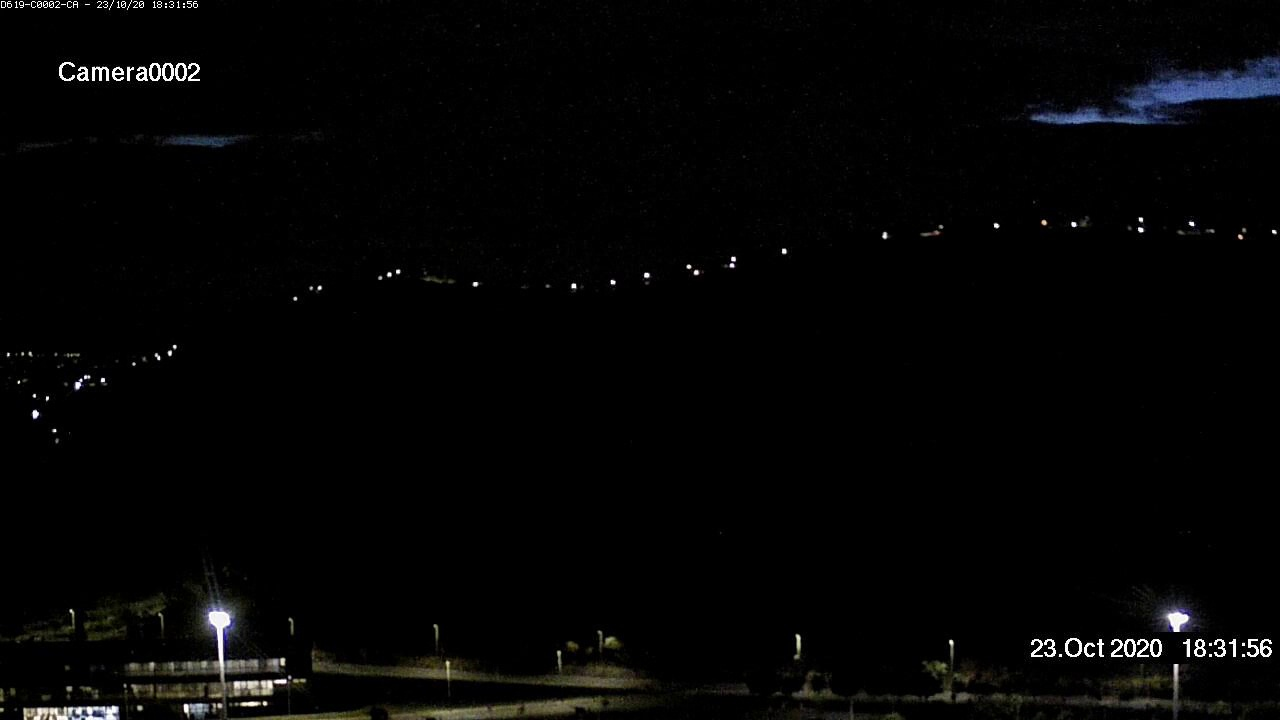
Fire: no
Smoke: no